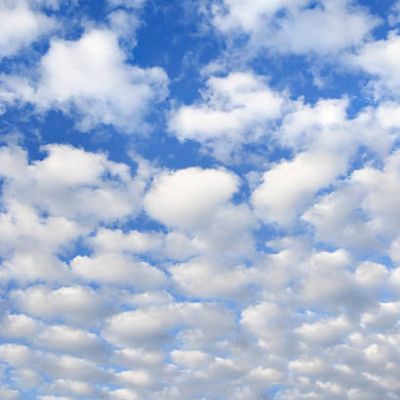
Cloud type: Cirrocumulus (Cc)